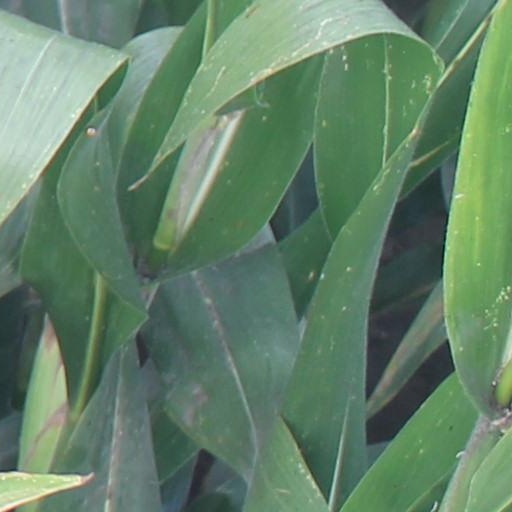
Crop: maize; corn